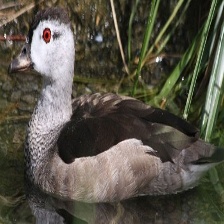
Species: AFRICAN PYGMY GOOSE
Scientific name: NETTAPUS AURITUS
ImageNet parent category: goose